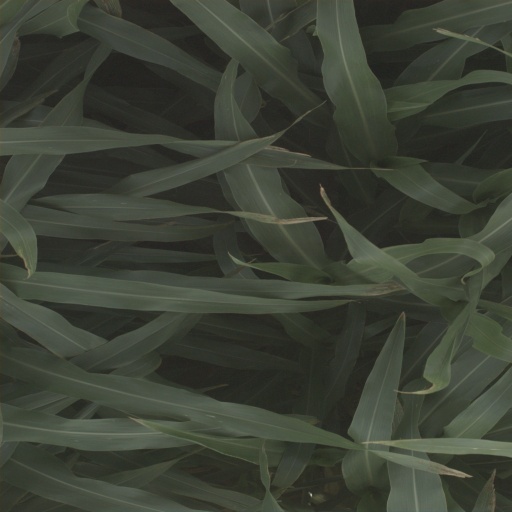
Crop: sorghum